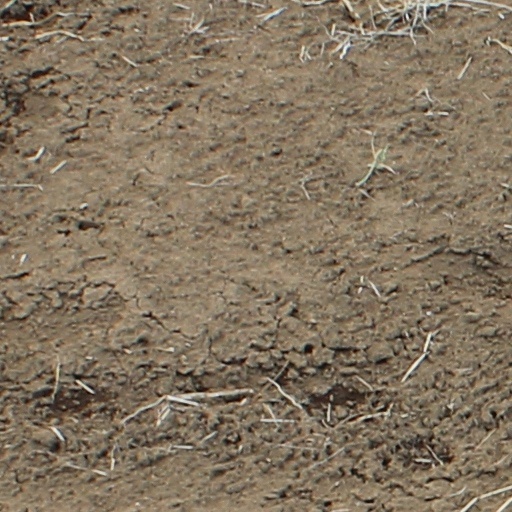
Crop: wheat